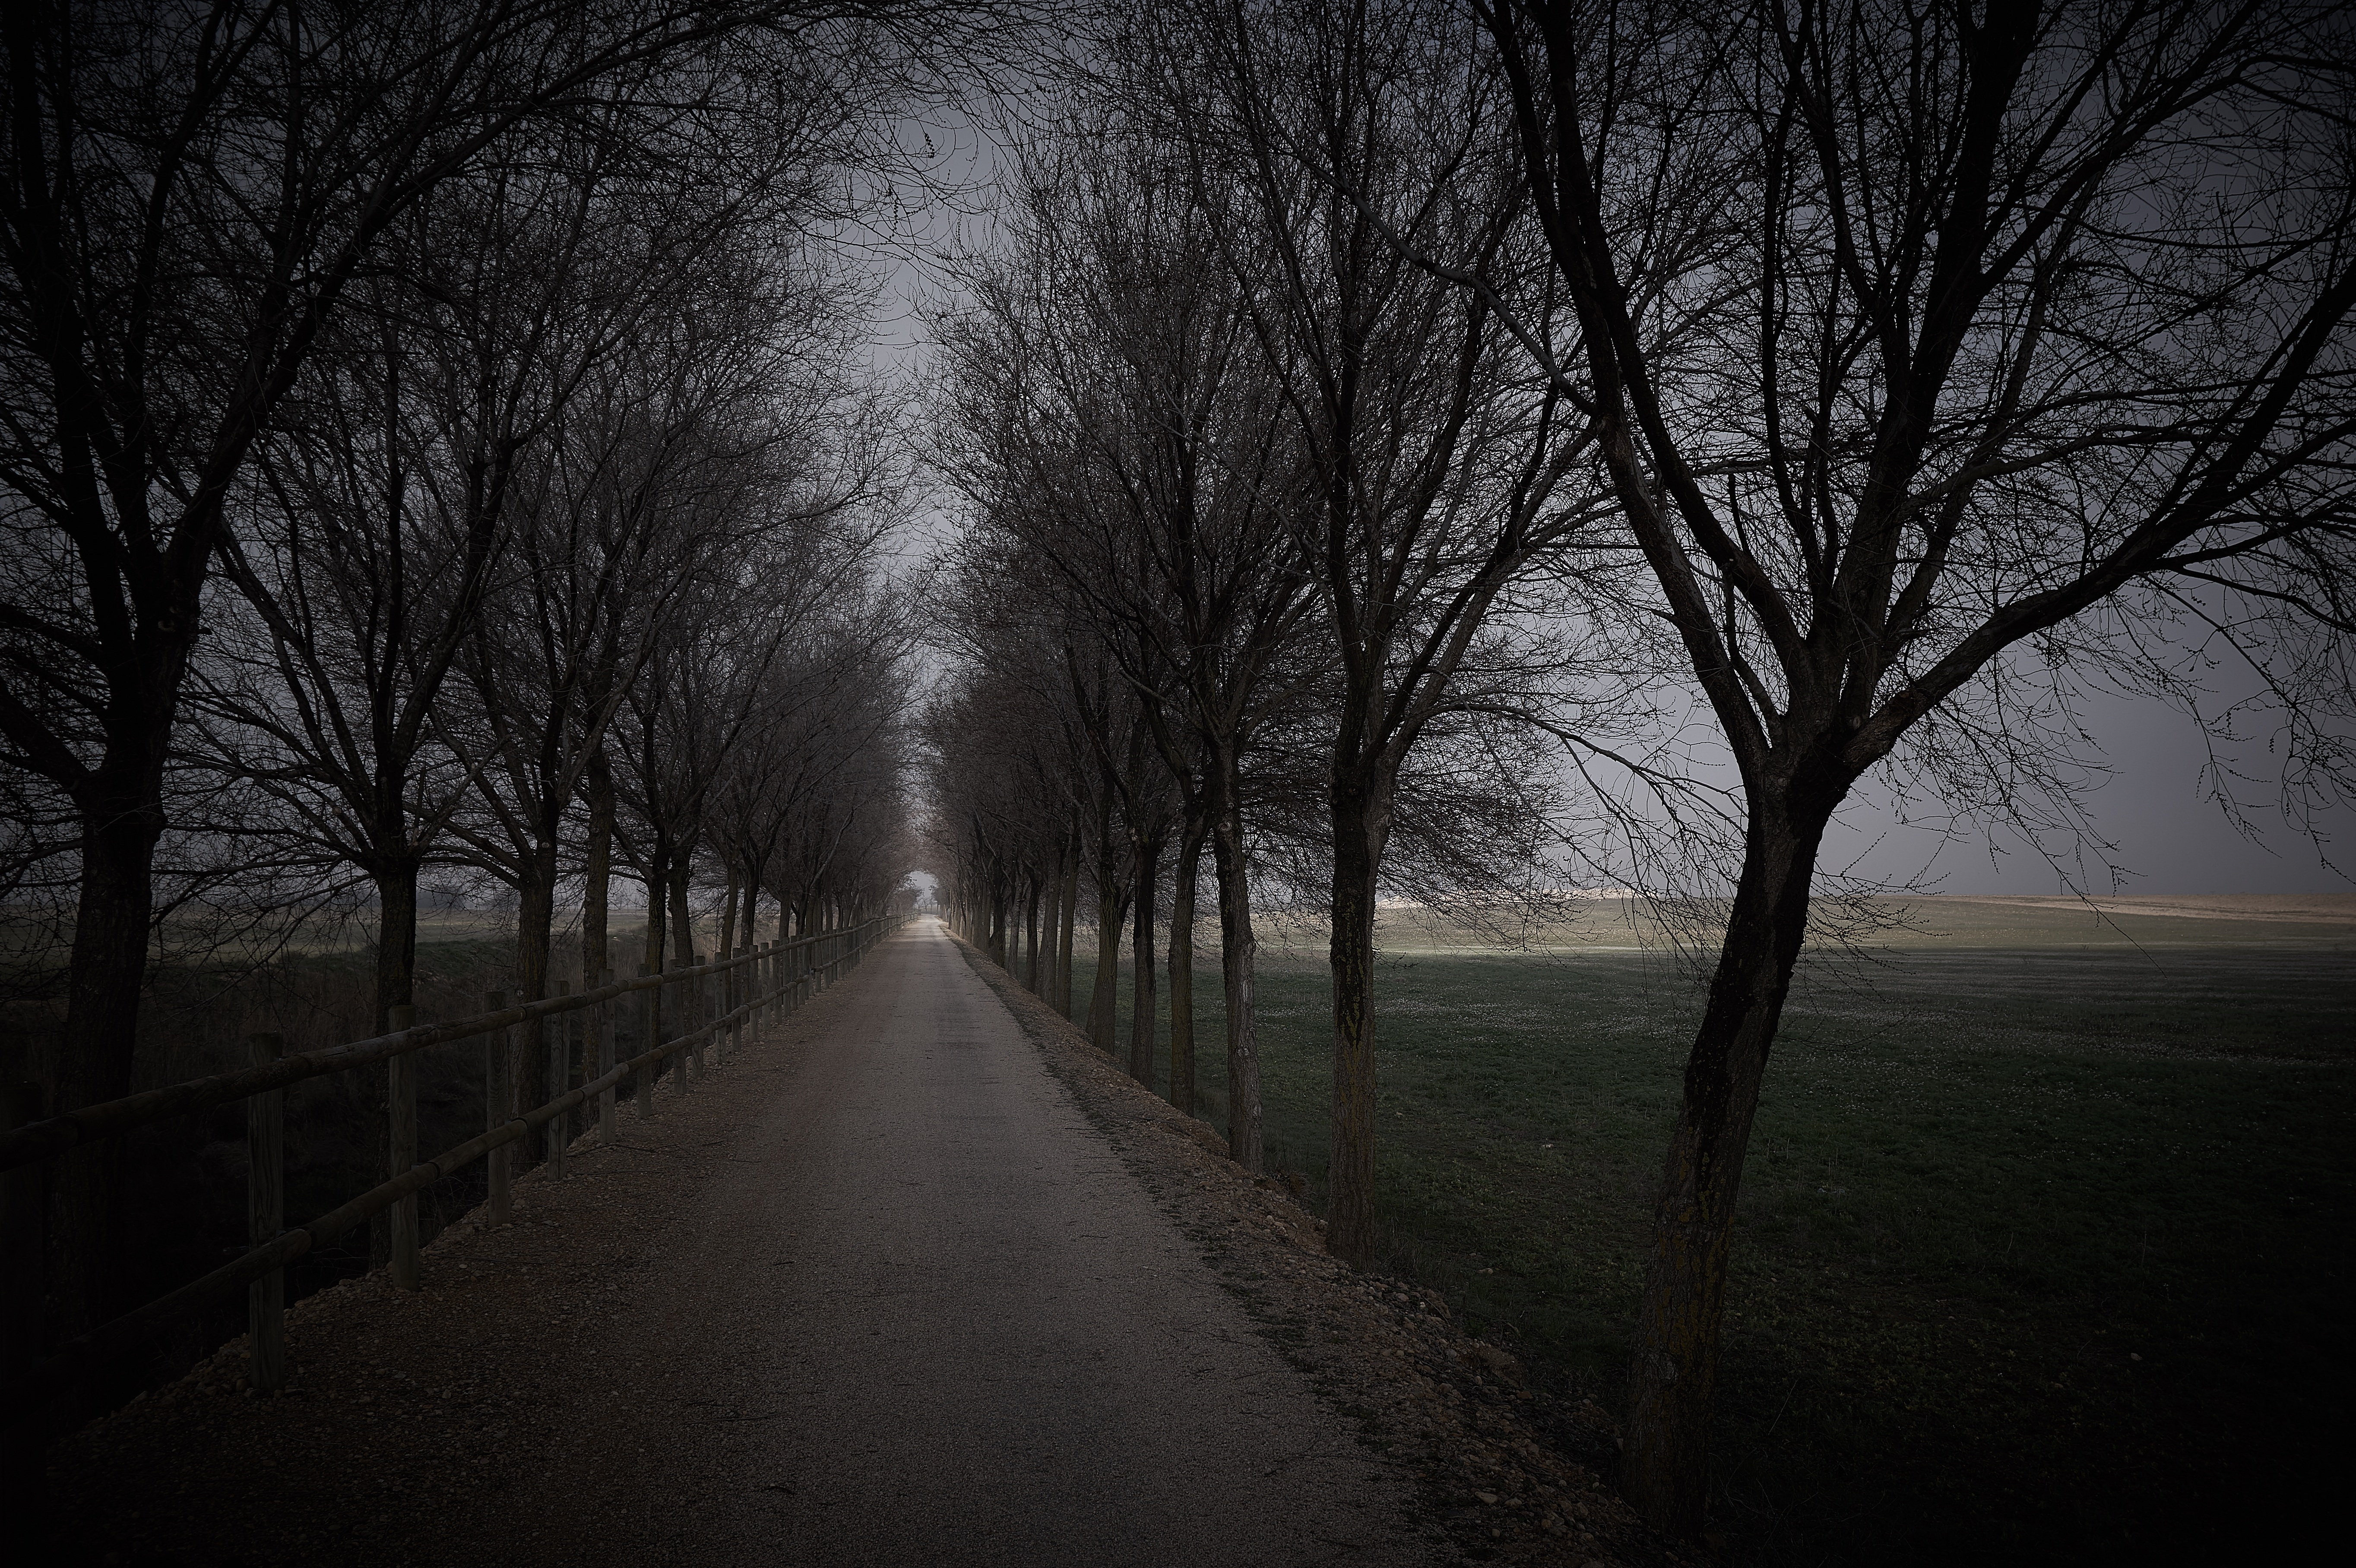
tree, nature, winter, light, black and white, fog, sunrise, mist, night, sunlight, morning, dawn, atmosphere, dusk, evening, autumn, park, weather, darkness, monochrome, trees, branches, monochrome photography, atmospheric phenomenon, woody plant